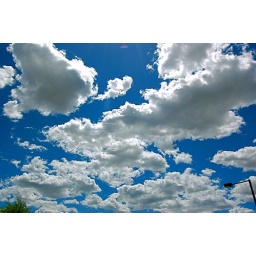
Cotton ball clouds against a deep blue sky. Mid afternoon in Surprise, AZ